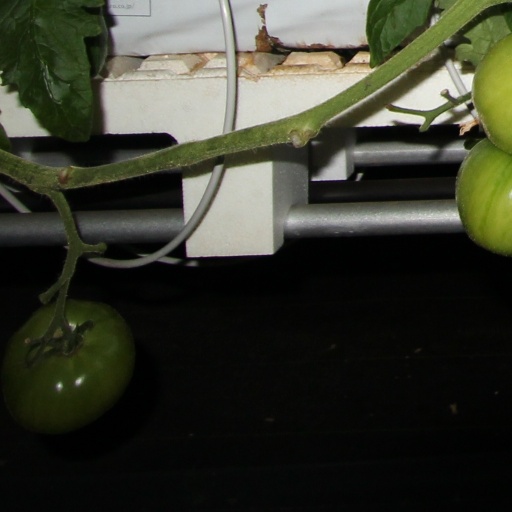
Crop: tomato